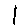
Label: 1